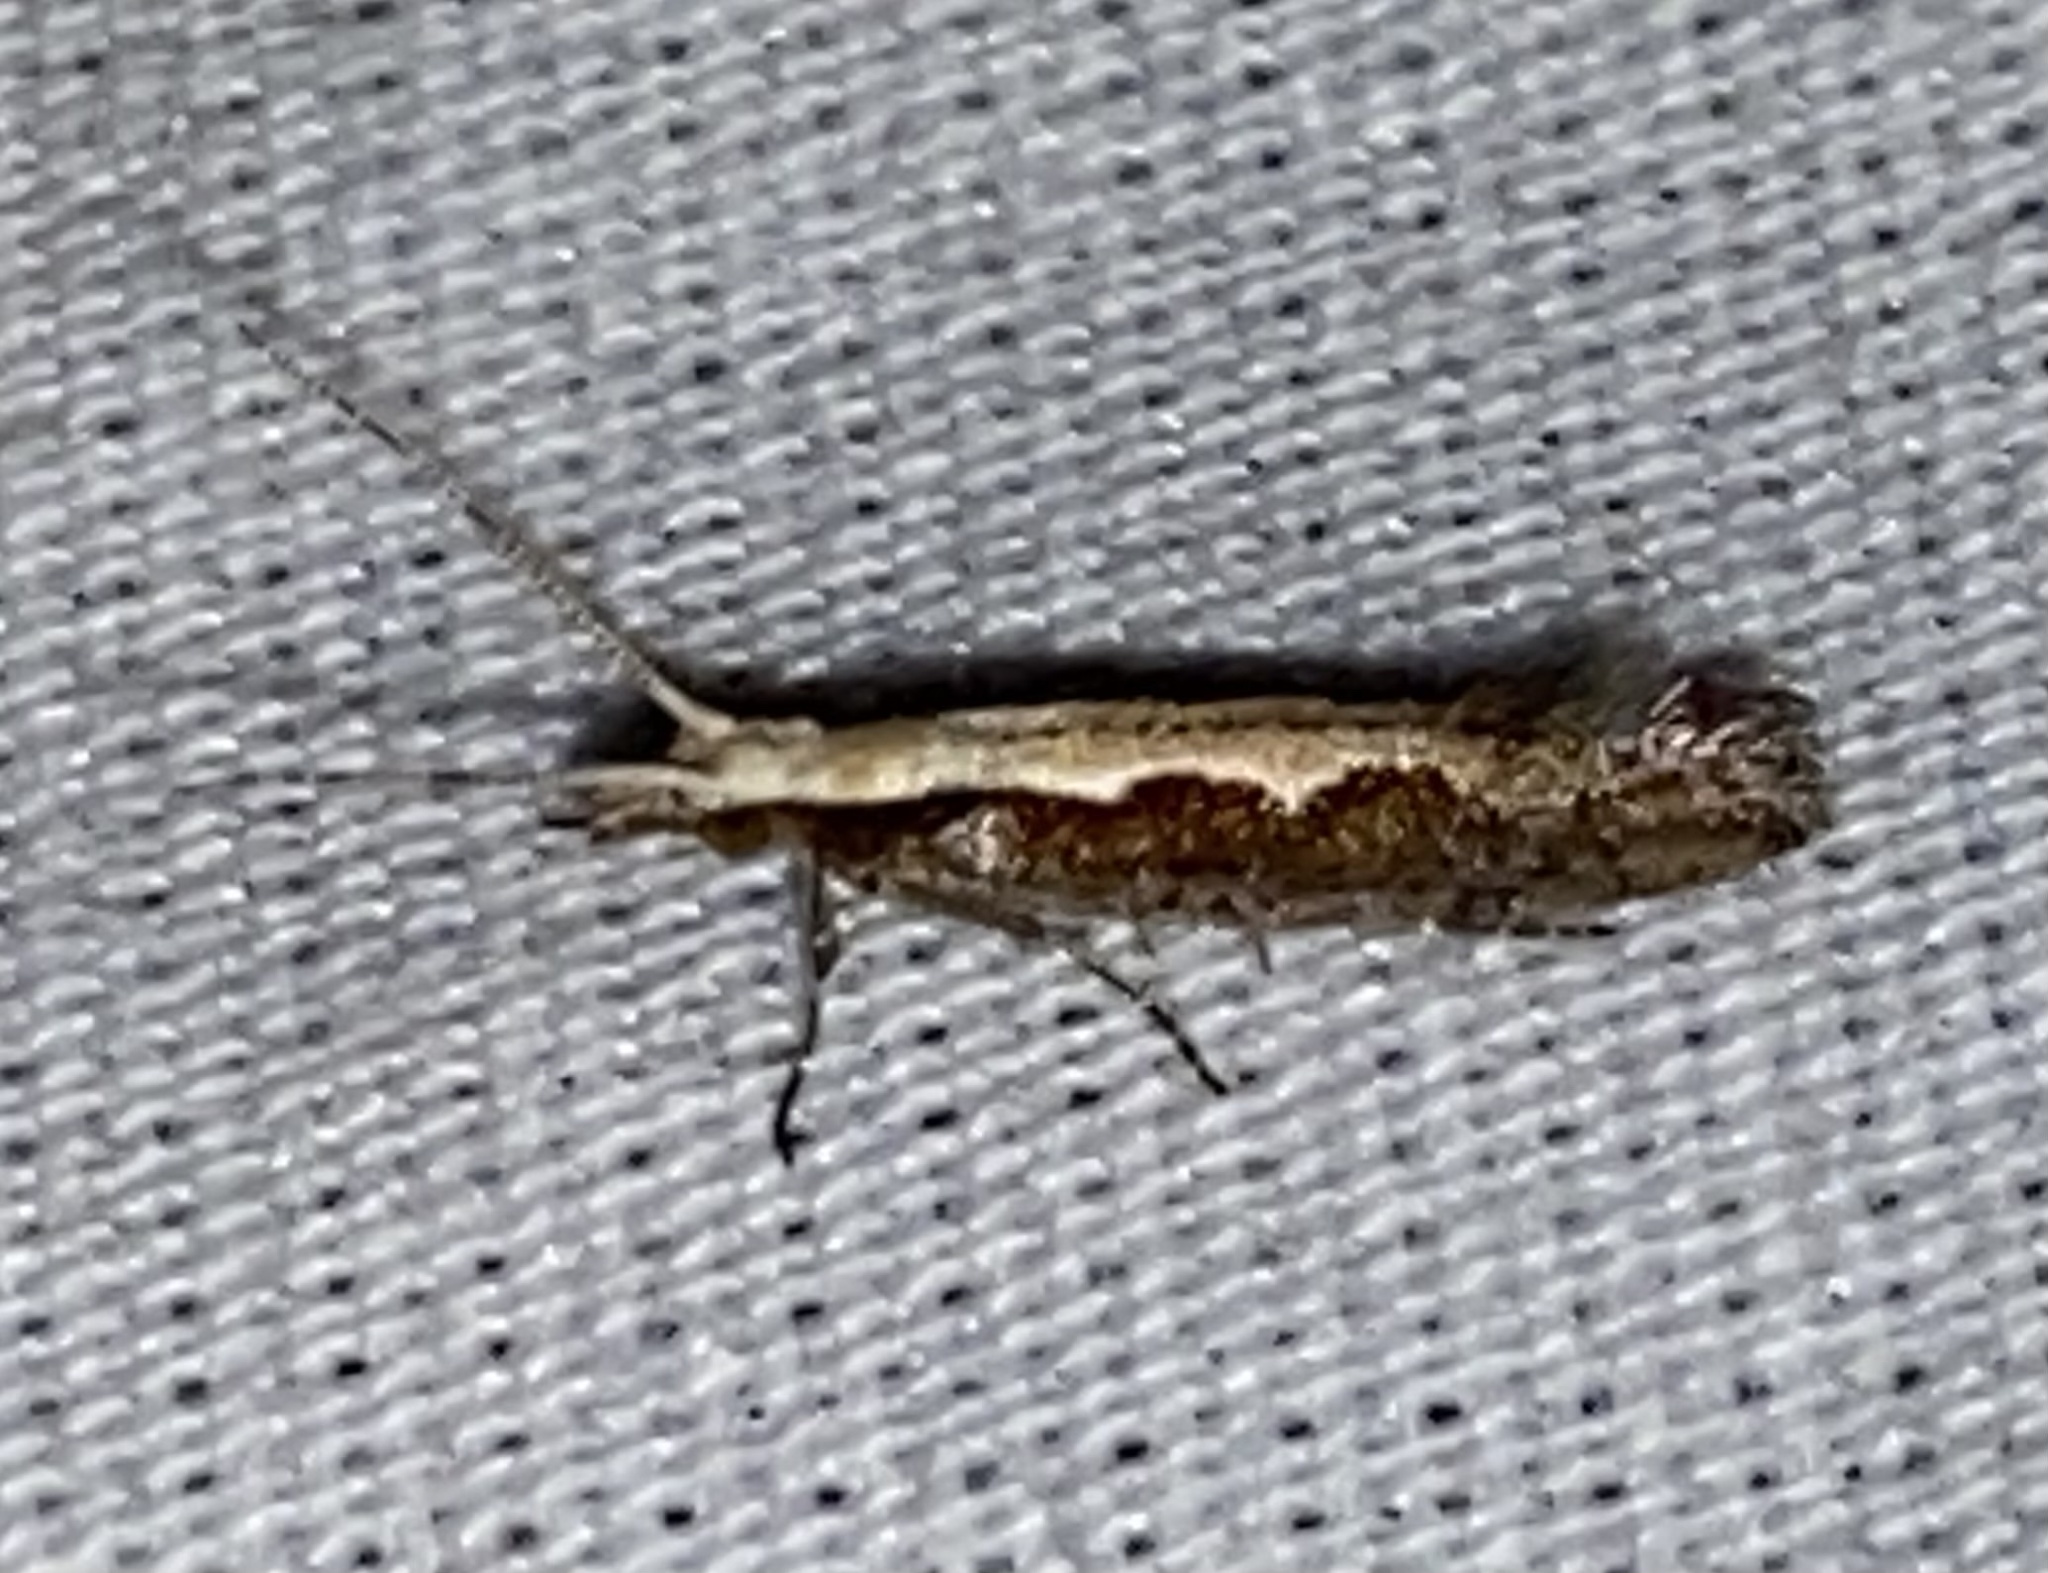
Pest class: diamondback_moth